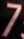
Number: 7